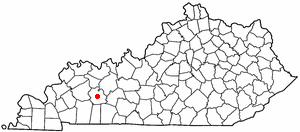
La ville de Greenville est le siège du comté de Muhlenberg, dans l’État du Kentucky, aux États-Unis. Lors du recensement de 2010, sa population était de 4 312 habitants.